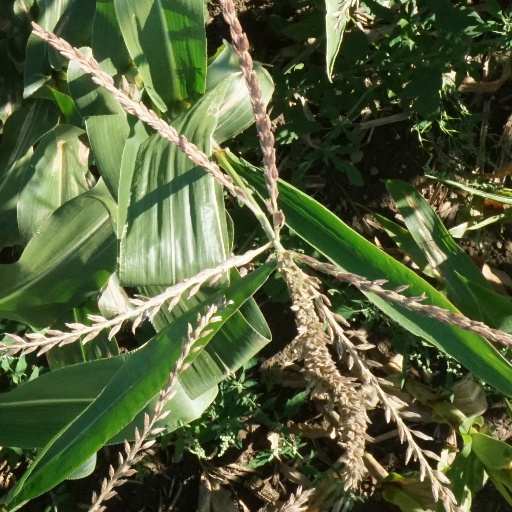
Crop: maize; corn